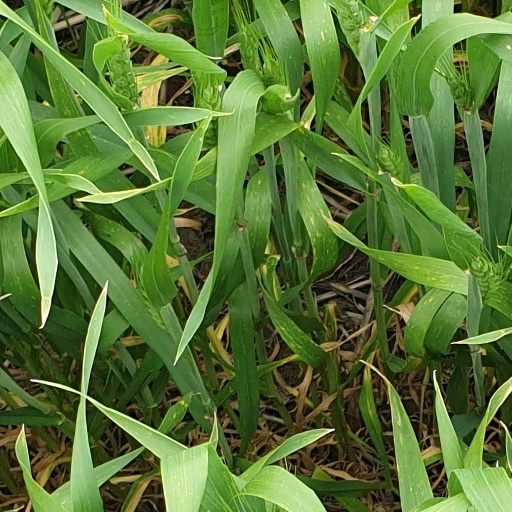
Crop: wheat